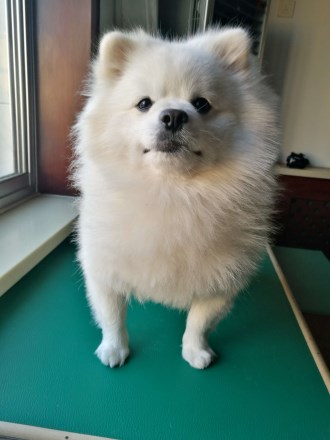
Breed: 253-n000107-Japanese_Spitzes